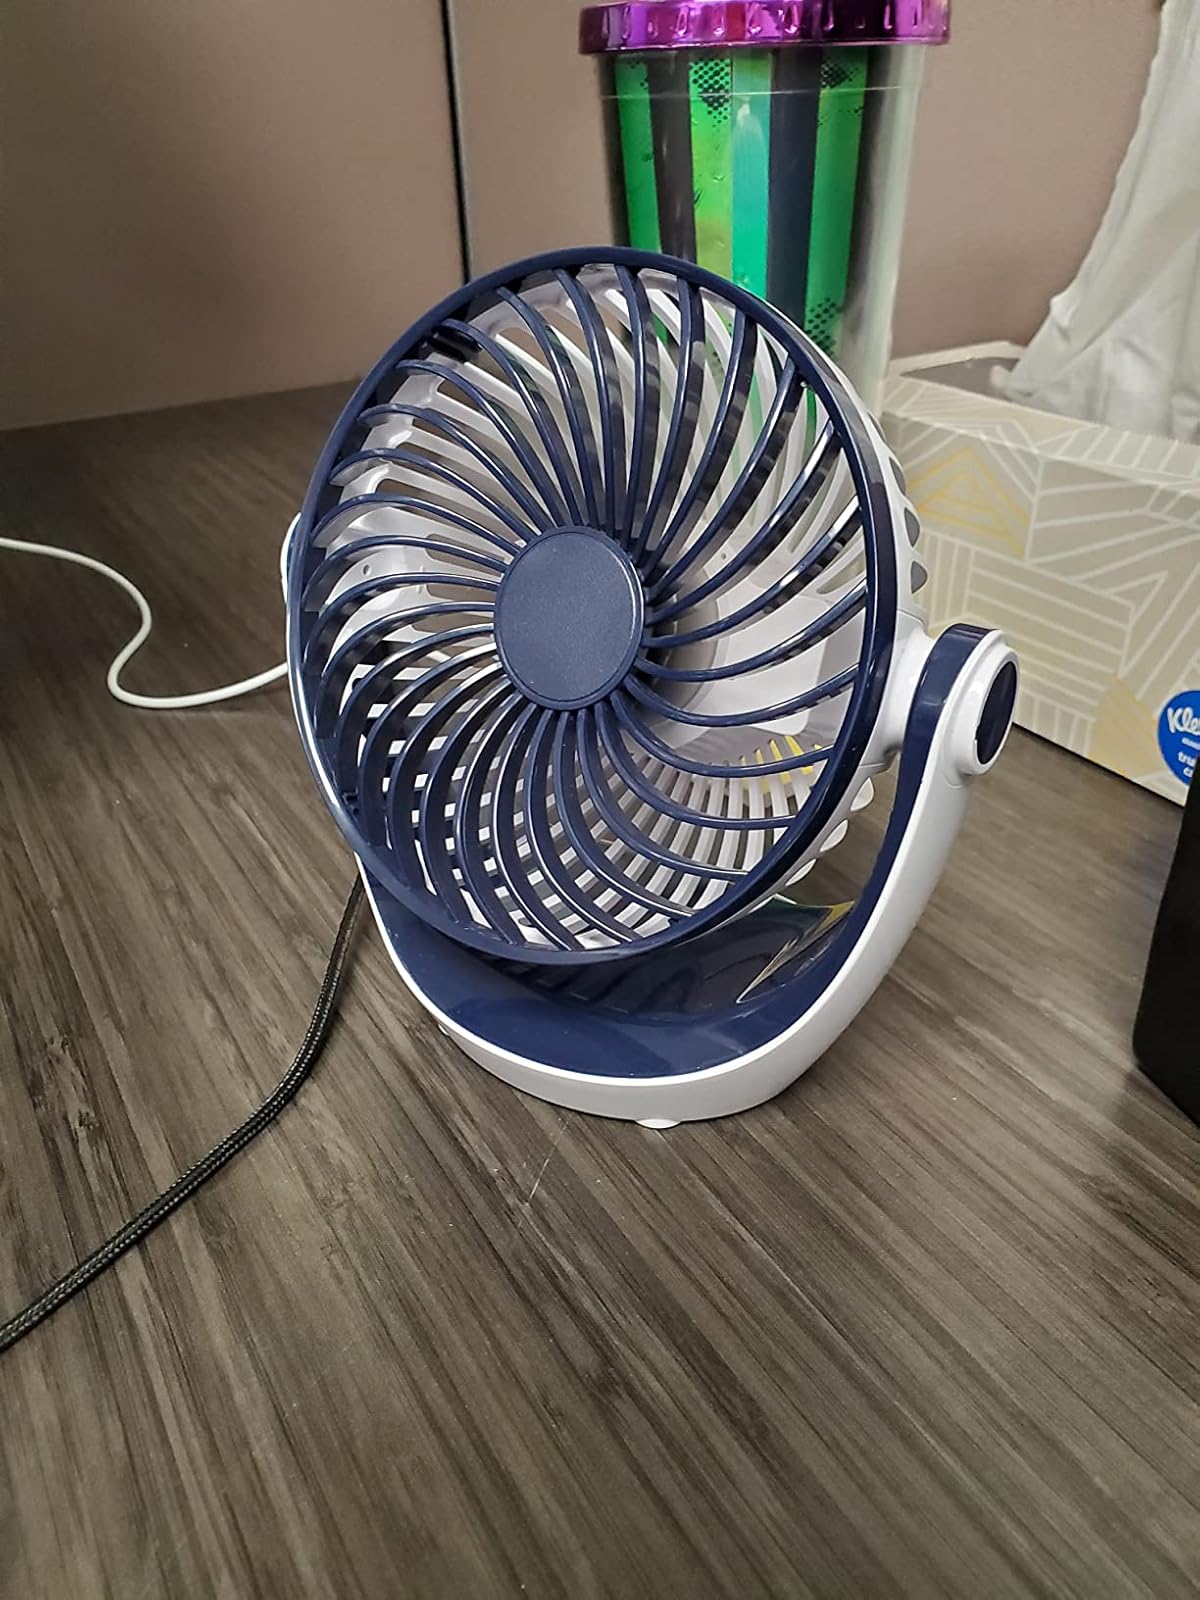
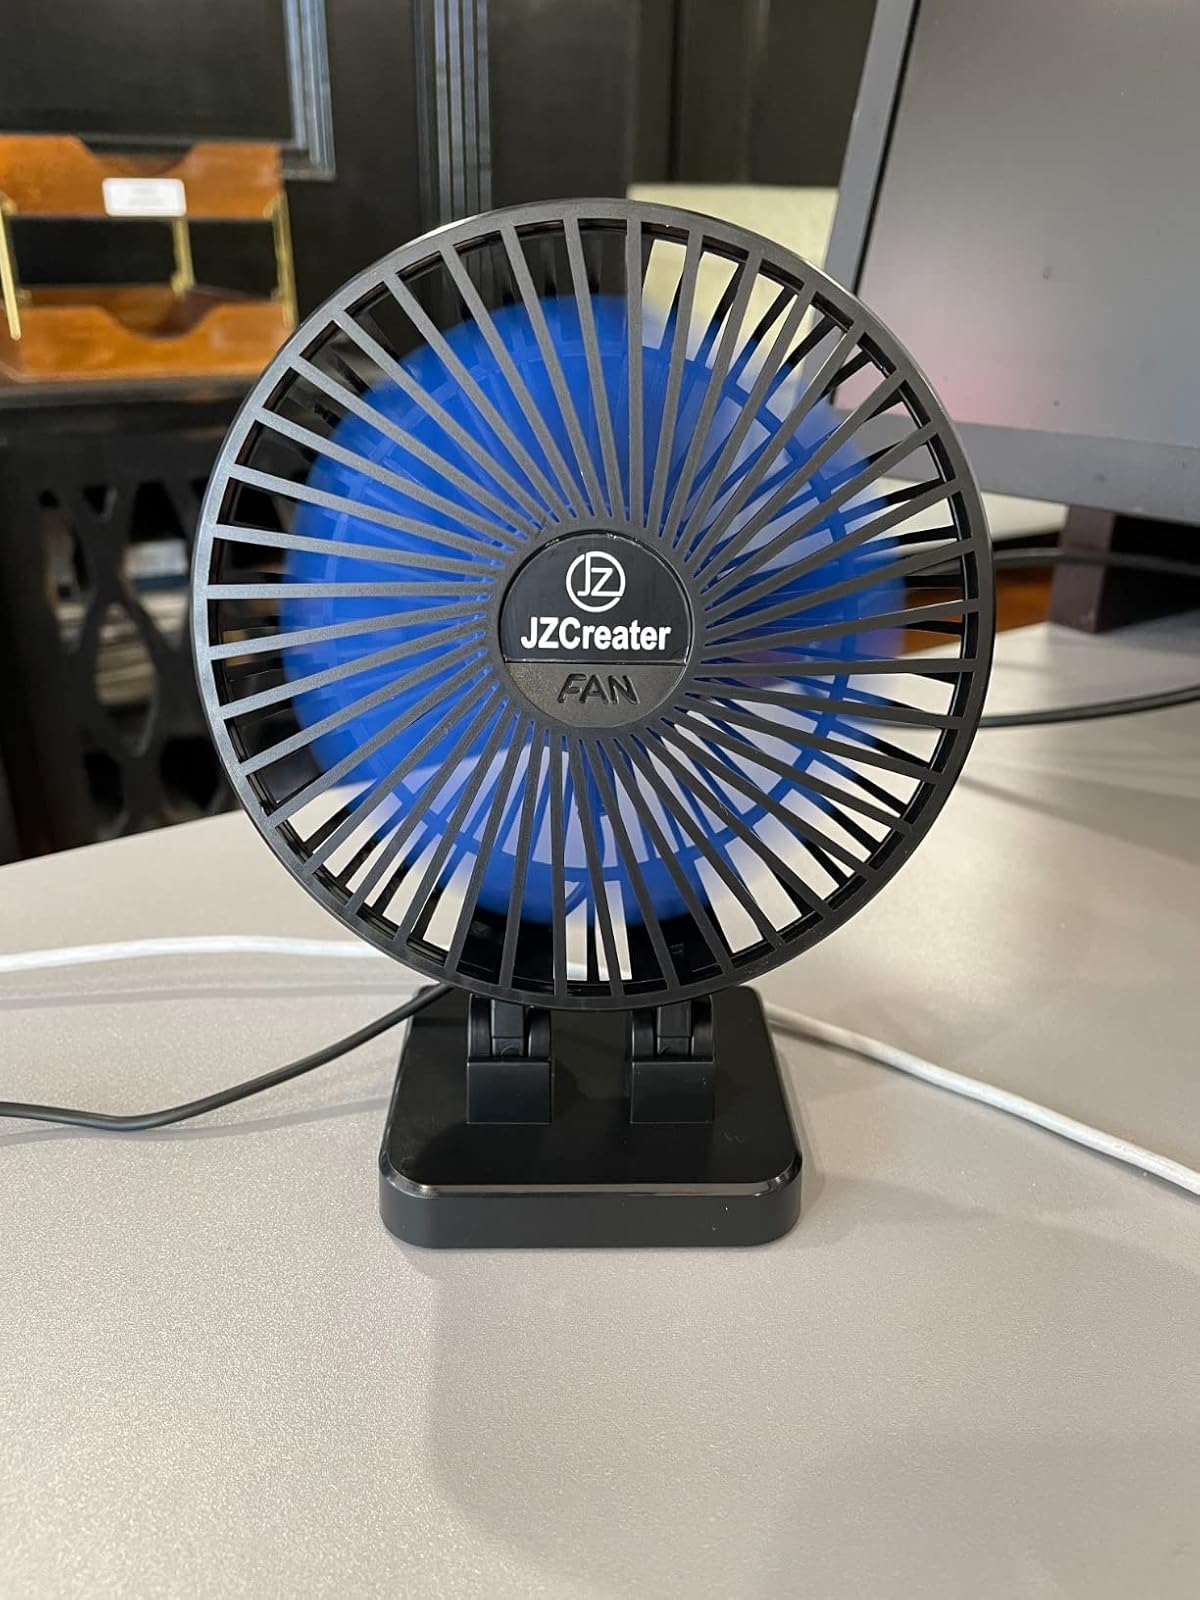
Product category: fan
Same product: no